Sugar Pine Lumber Company

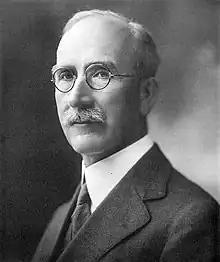
Founder and president Arthur H. Fleming.

The Sugar Pine Lumber Company was incorporated in July 1921 by Madera Sugar Pine Company officials Arthur Fleming, John Hemphill, and Elmer Cox and investor Robert Gillis. They acquired acres of old growth mixed conifer forest spanning eastward from the existing Madera Sugar Pine Lumber Company operation to the gorge of the San Joaquin River.